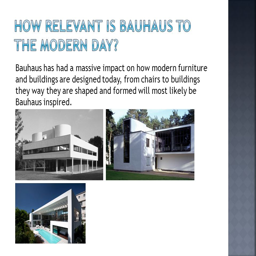
defunct organisation has had a massive impact on how modern furniture and buildings are designed today , from chairs to buildings they way they are shaped and formed will most likely be defunct organisation inspired .